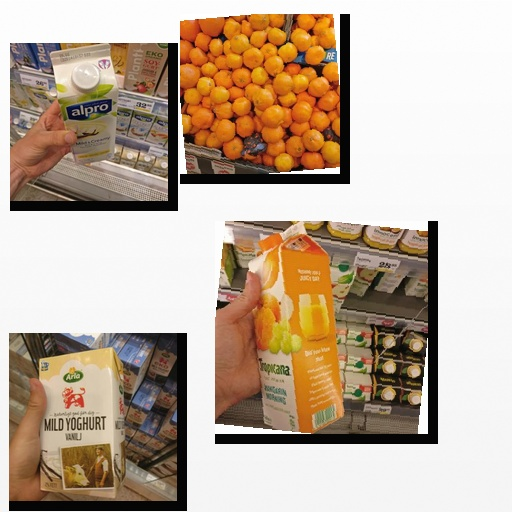
Food items: vanilla_soy_yogurt, satsuma, vanilla_yogurt, mandarin_juice